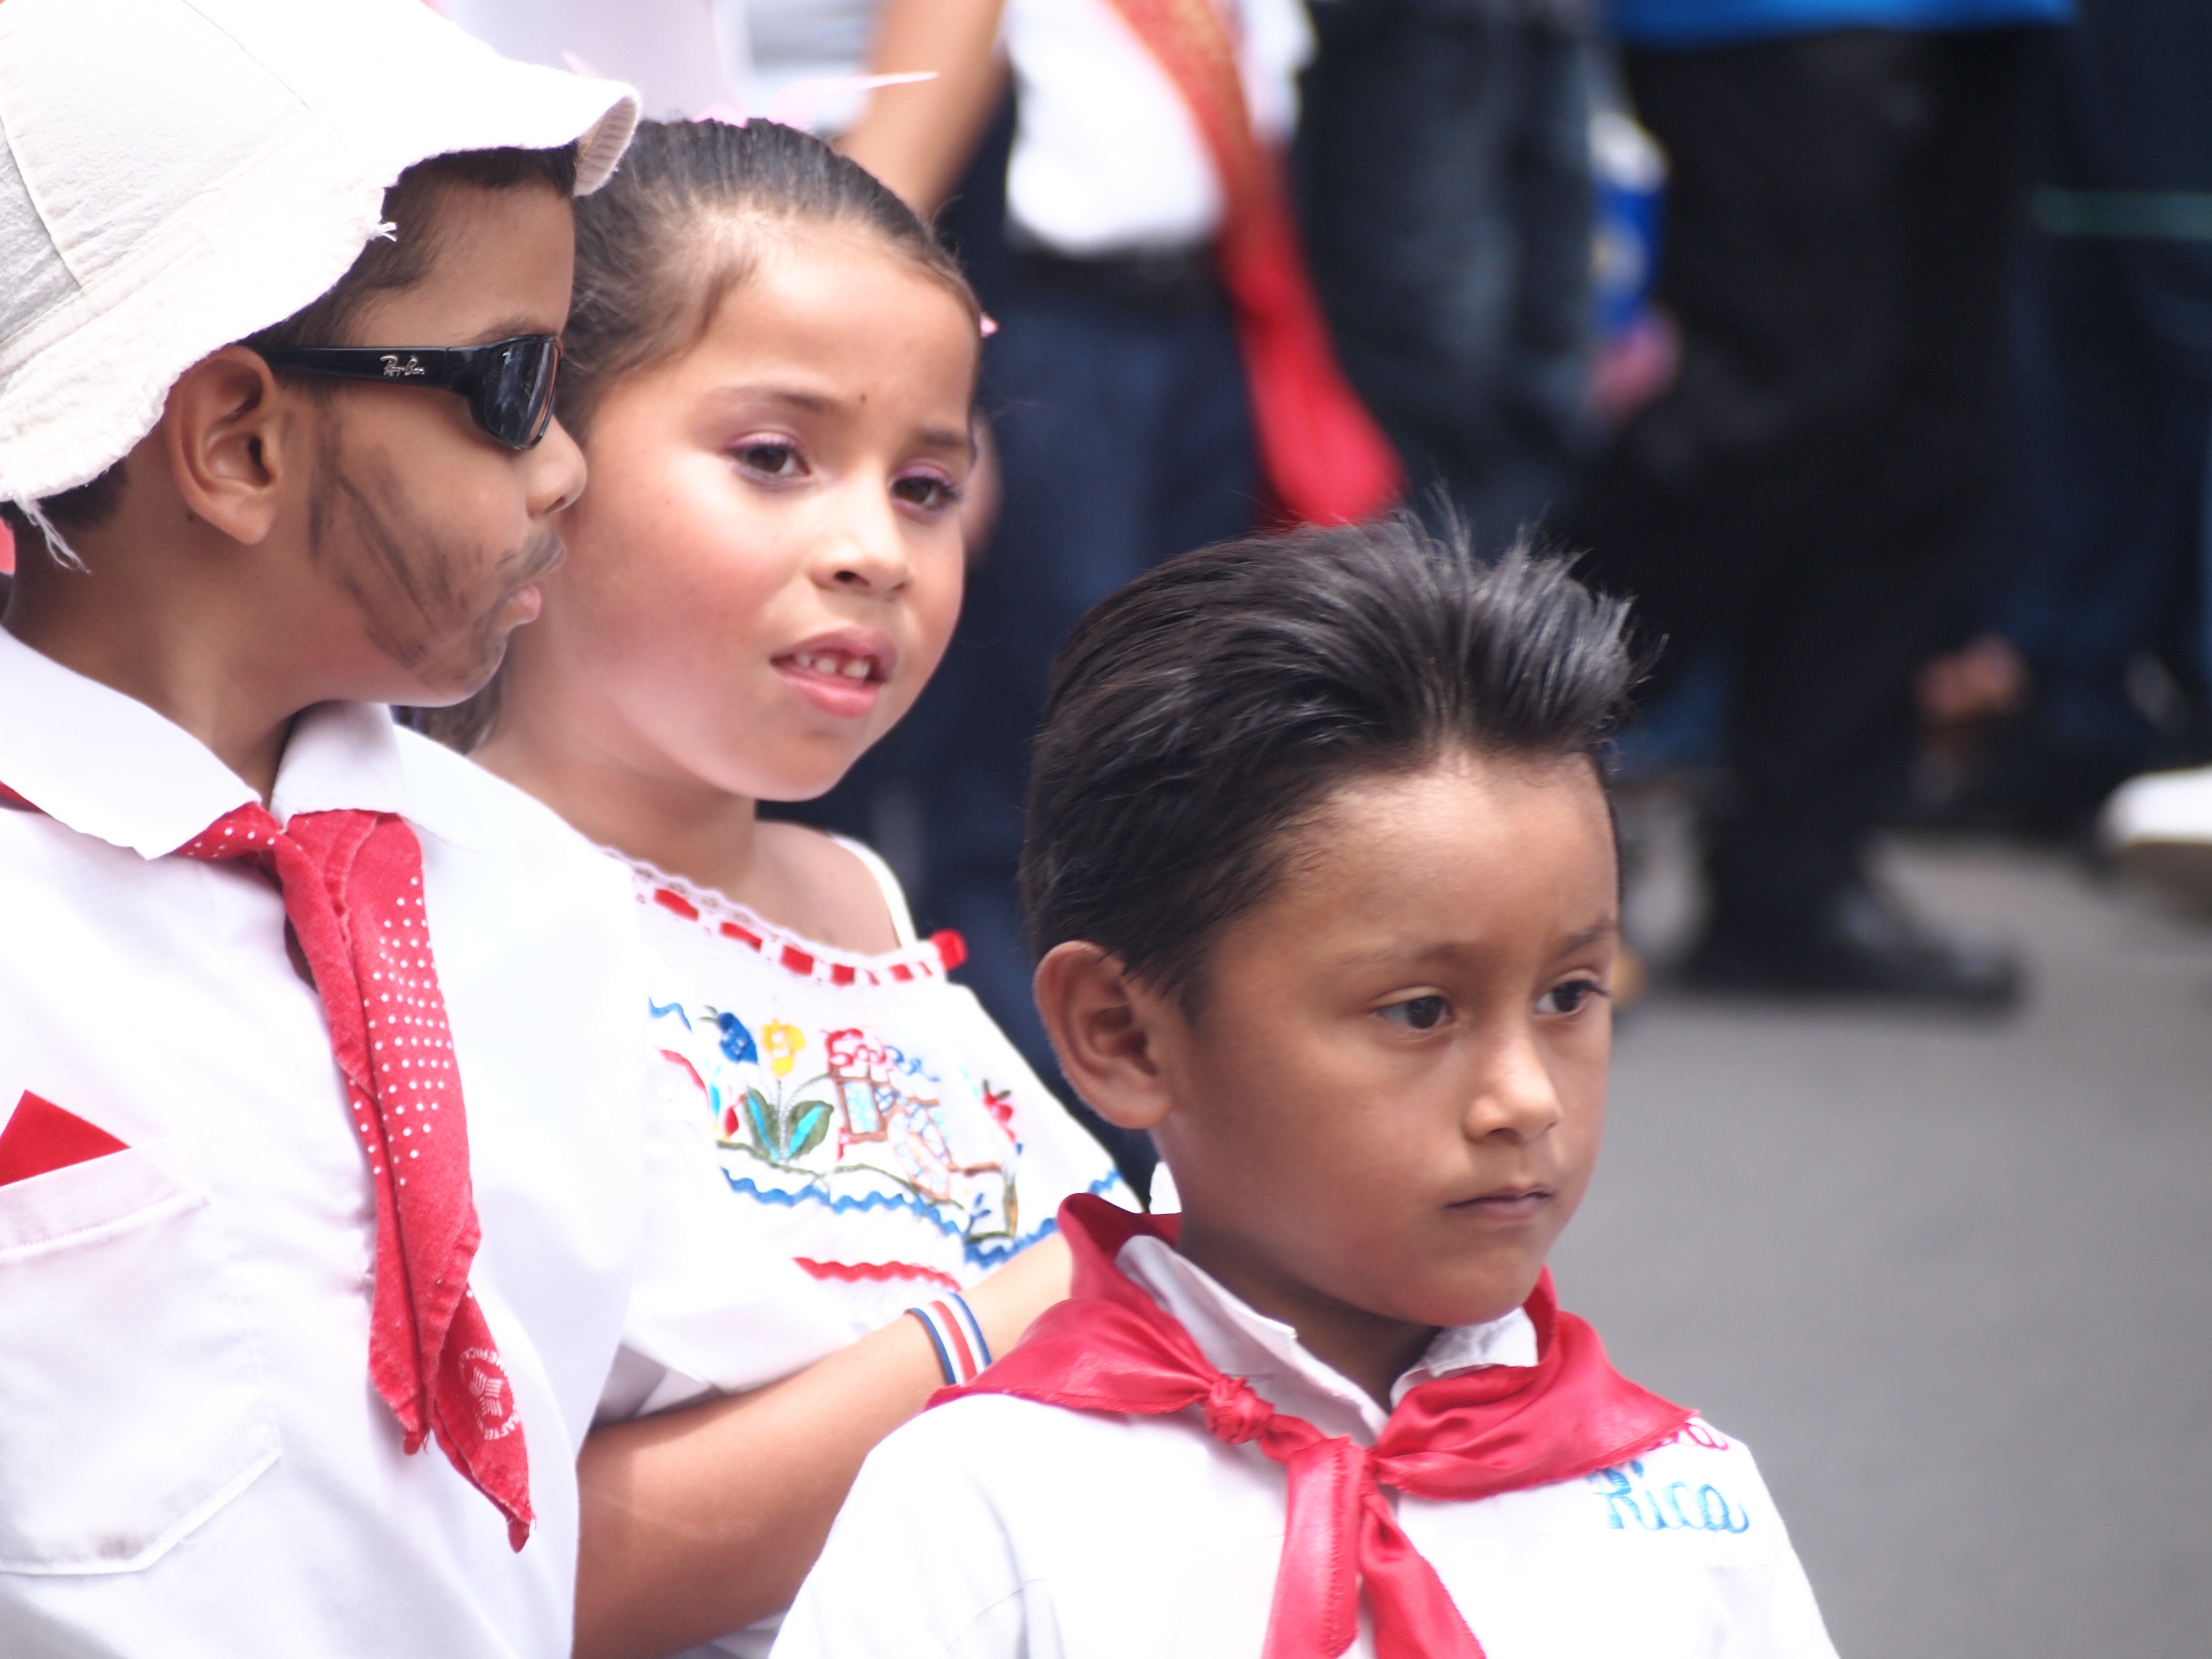
person, people, girl, celebration, youth, child, friendship, education, joy, painted